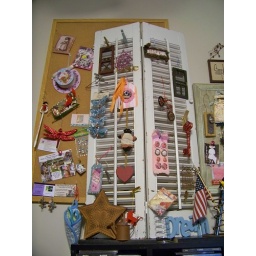
a work in progress, just added white shutter using paper clips and clothespins for holders